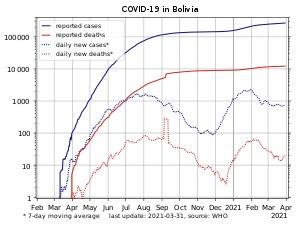
La pandémie de Covid-19 est une crise sanitaire majeure provoquée par une maladie infectieuse émergente apparue fin 2019 en Chine continentale, la maladie à coronavirus 2019, dont l'agent pathogène est le SARS-CoV-2. Ce virus est à l'origine d'une pandémie, déclarée le 11 mars 2020 par l'Organisation mondiale de la santé. En Bolivie, les premiers cas sont confirmés le 10 mars 2020 dans les départements d'Oruro et de Santa Cruz.